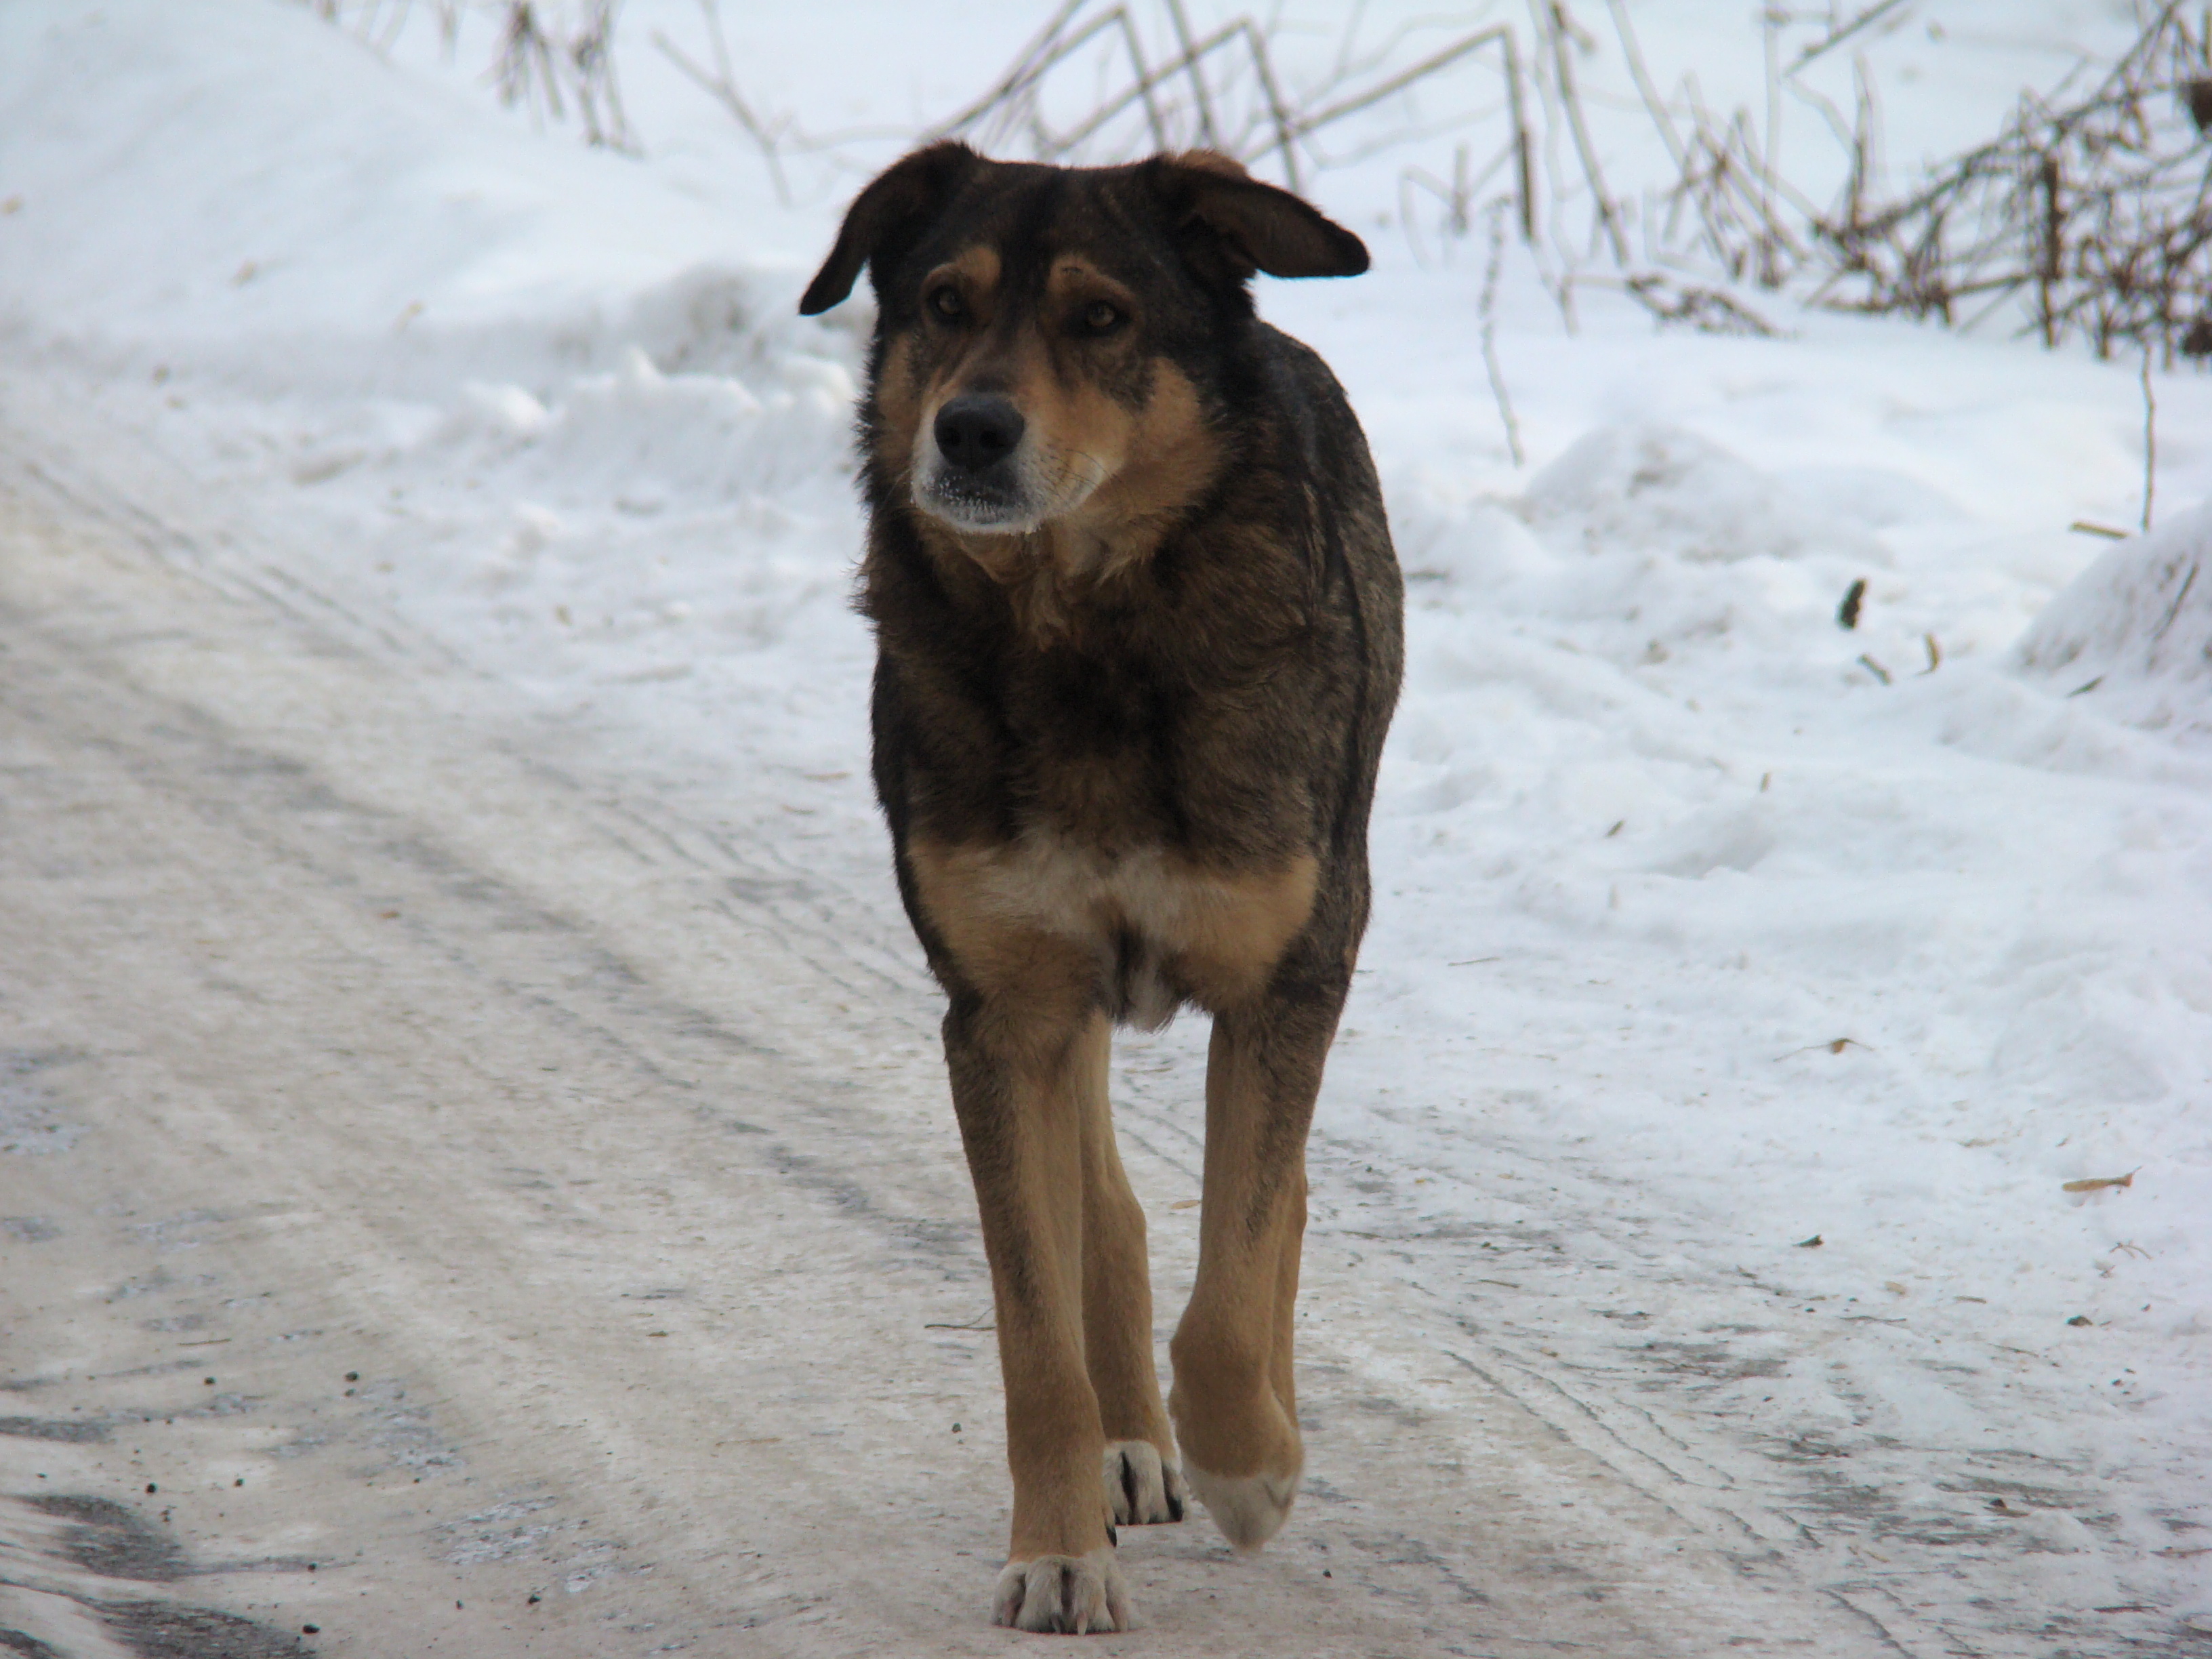
snow, winter, dog, animal, pet, weather, mammal, pets, dogs, animals, vertebrate, sony, russia, moscowregion, dsc, h9, dsch9, choboty, street dog, dog like mammal, dog breed group